EPDM rubber

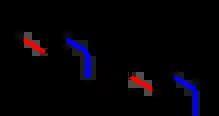
Idealized EPDM polymer, red = ethylene-derived; blue = propylene-derived; black = ethylidene norbornene-derived

EPDM rubber (ethylene propylene diene monomer rubber) is a type of synthetic rubber that is used in many applications.